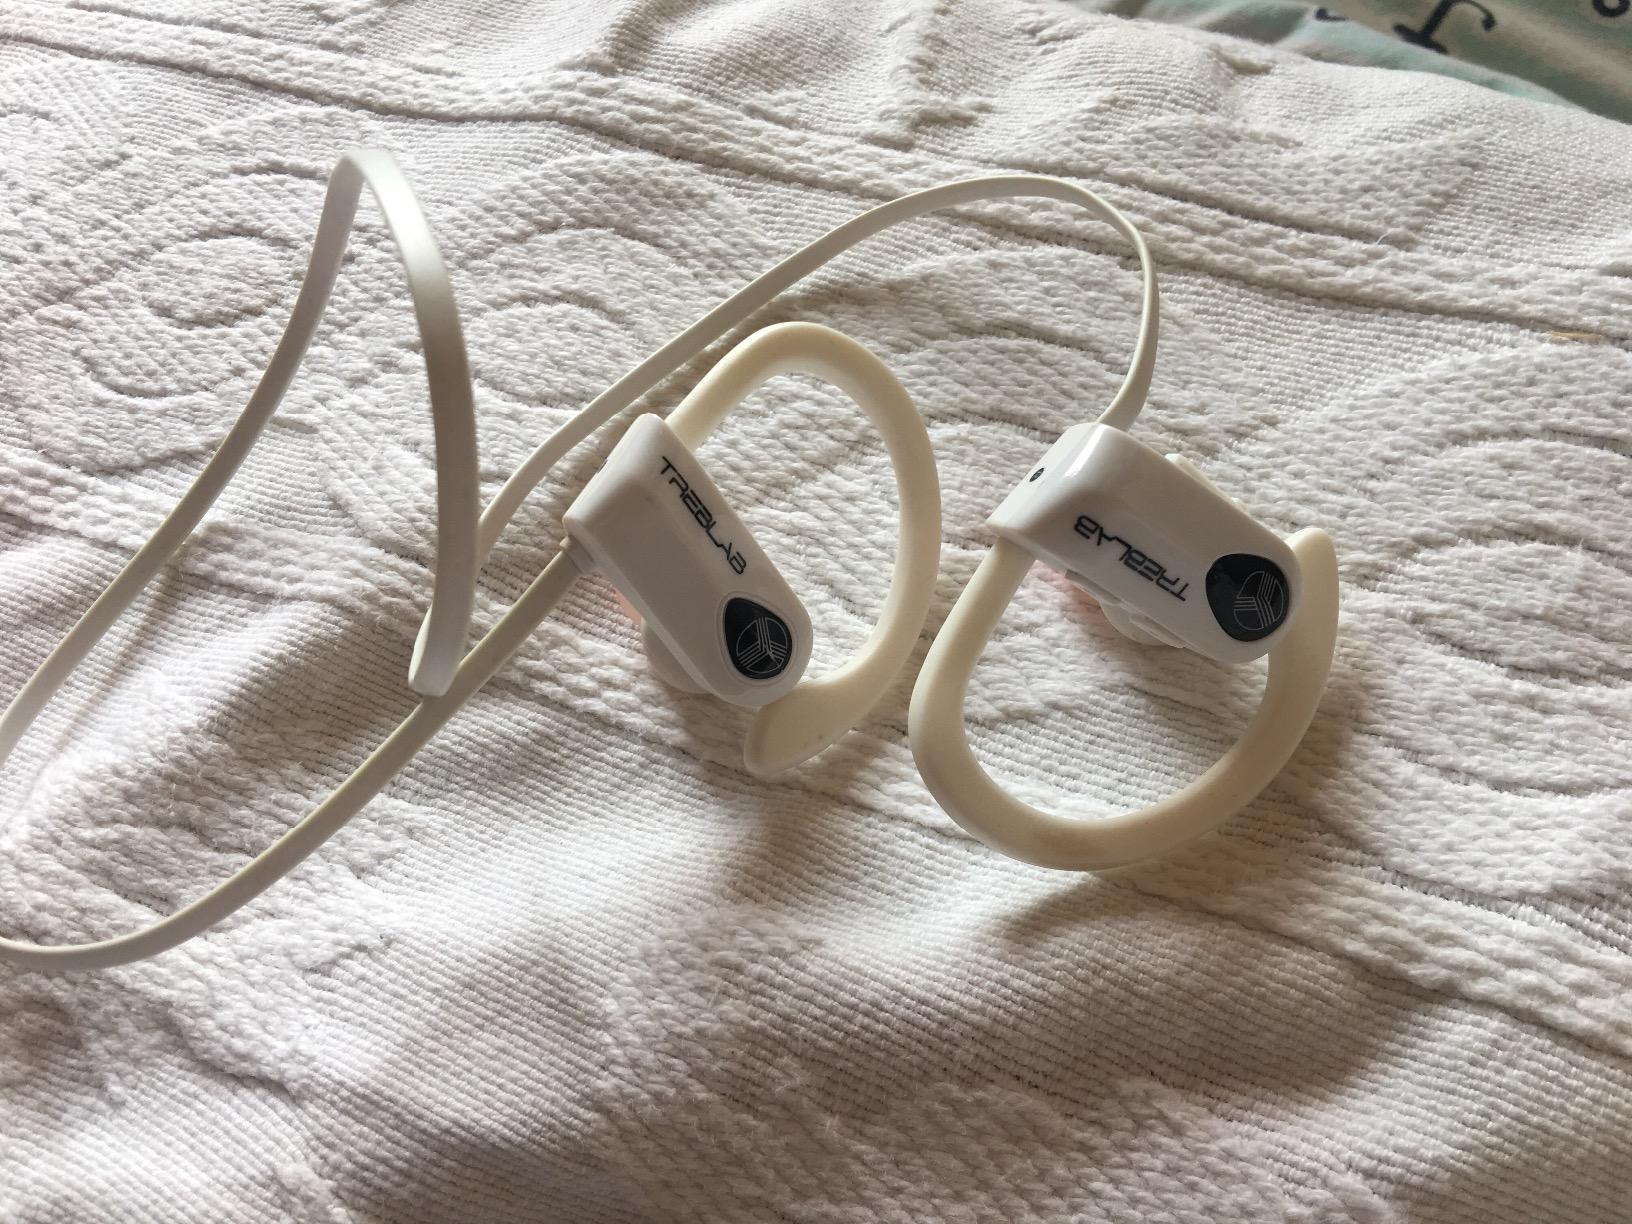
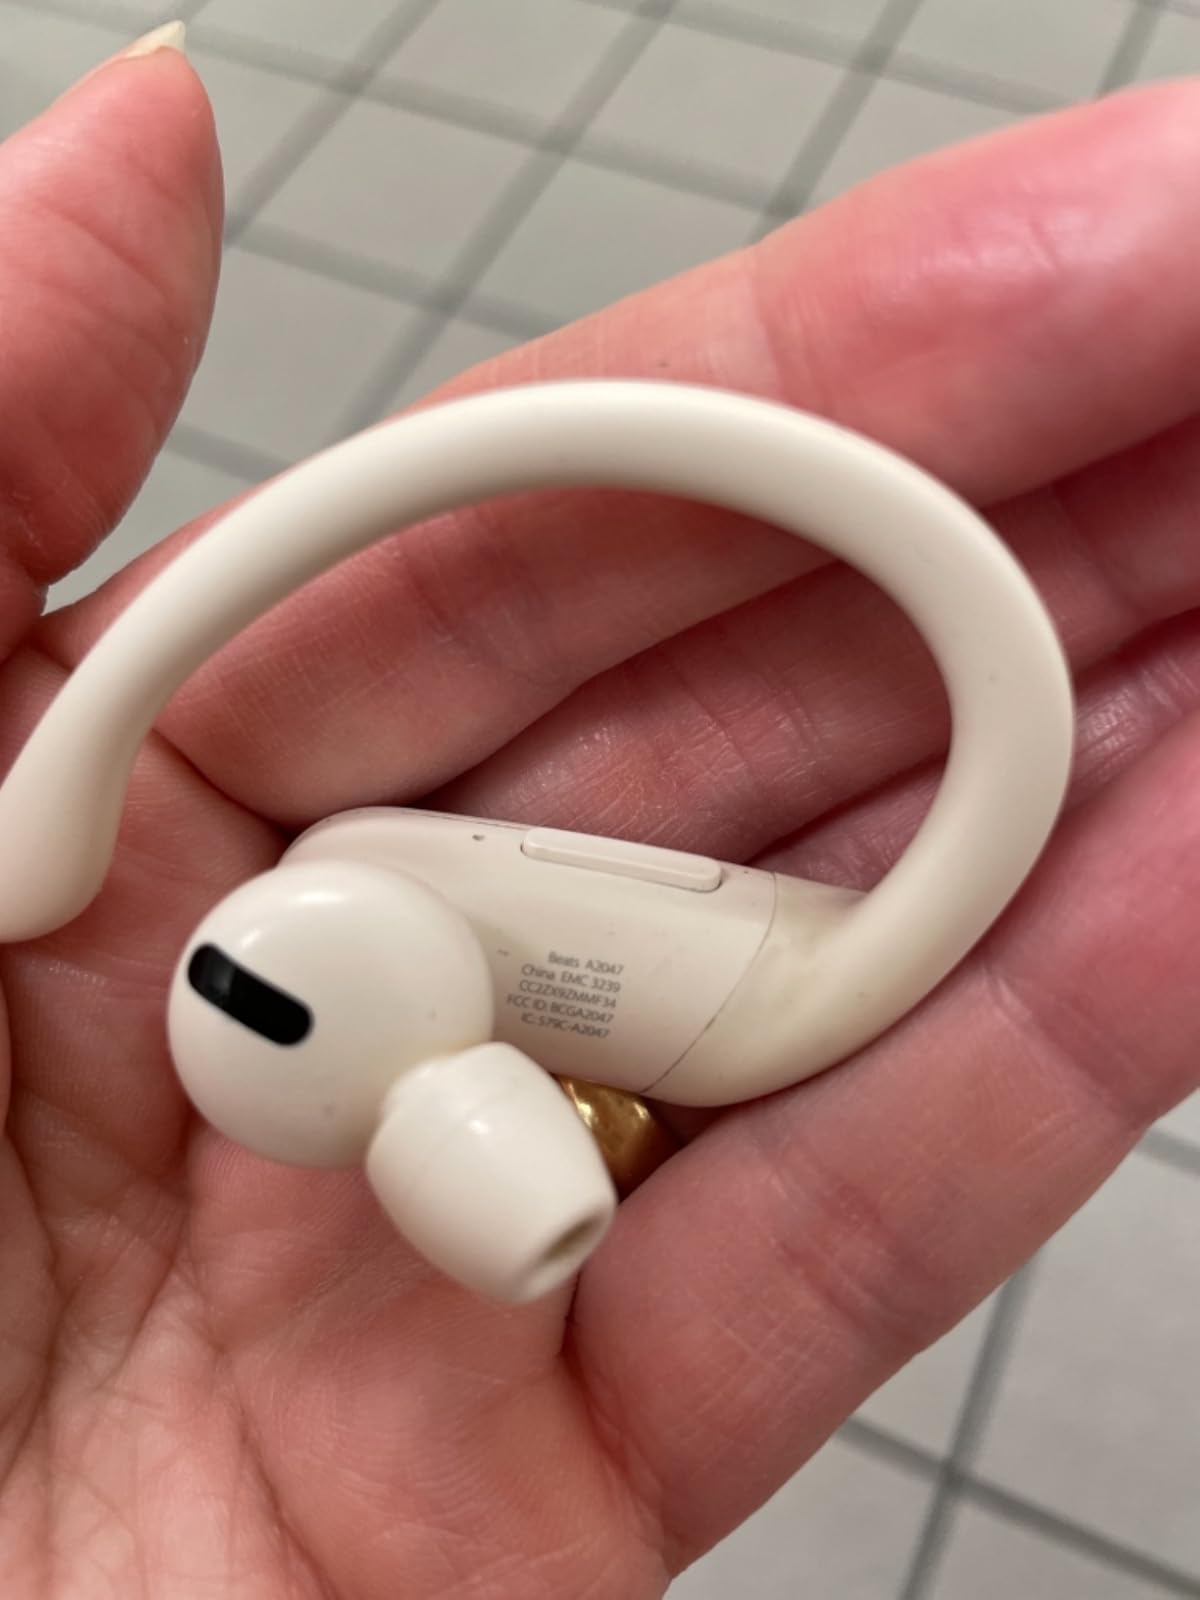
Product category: earbuds
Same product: no